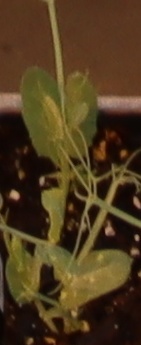
Label: Field Pea